Francesco Jerace

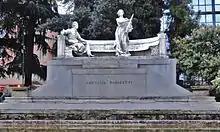
Monument to Donizetti, Bergamo

Jerace contributed a grouping to the Victor Emmanuel II Monument, celebrating Italy's unification. He also sculpted a statue of "Vittorio Emmanuele II" (1888) for facade of the Royal Palace of Naples, and sculpted a monument to the English astronomer and mathematician, Mary Somerville, in the Protestant cemetery at Naples. He also completed a series of bas-reliefs for churches and monuments. He created a monuments to the fallen (Monumento ai Caduti) for the town of Polistena and the city of Reggio Calabria. One of his reliefs was in a Church in Warsaw, Poland.